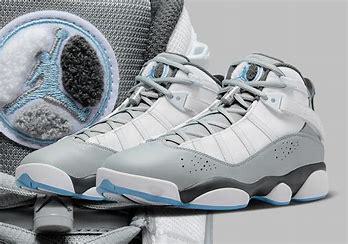
Brand: Jordan
Model: 6 Rings